The Enchanted Barn

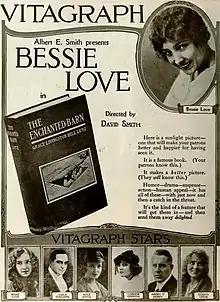
Magazine advertisement

The Enchanted Barn is a 1919 American silent drama film produced by Vitagraph Studios. It was directed by David Smith and starred Bessie Love and J. Frank Glendon. The script was written by Kathryn Reed, based on the novel by Grace Livingston Hill Lutz. Bessie Love had been familiar with the source novel, and was instrumental in optioning it for this film.